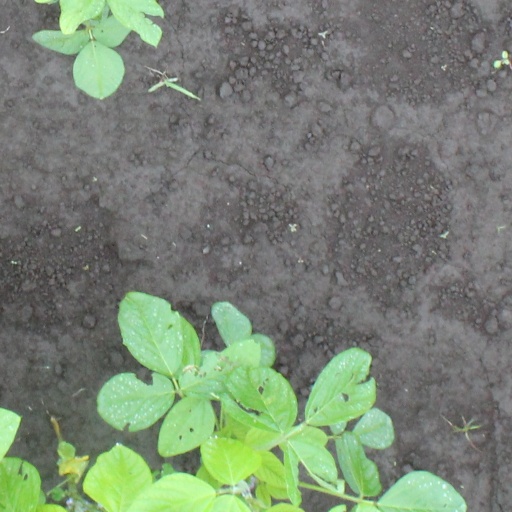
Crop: soybean